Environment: real
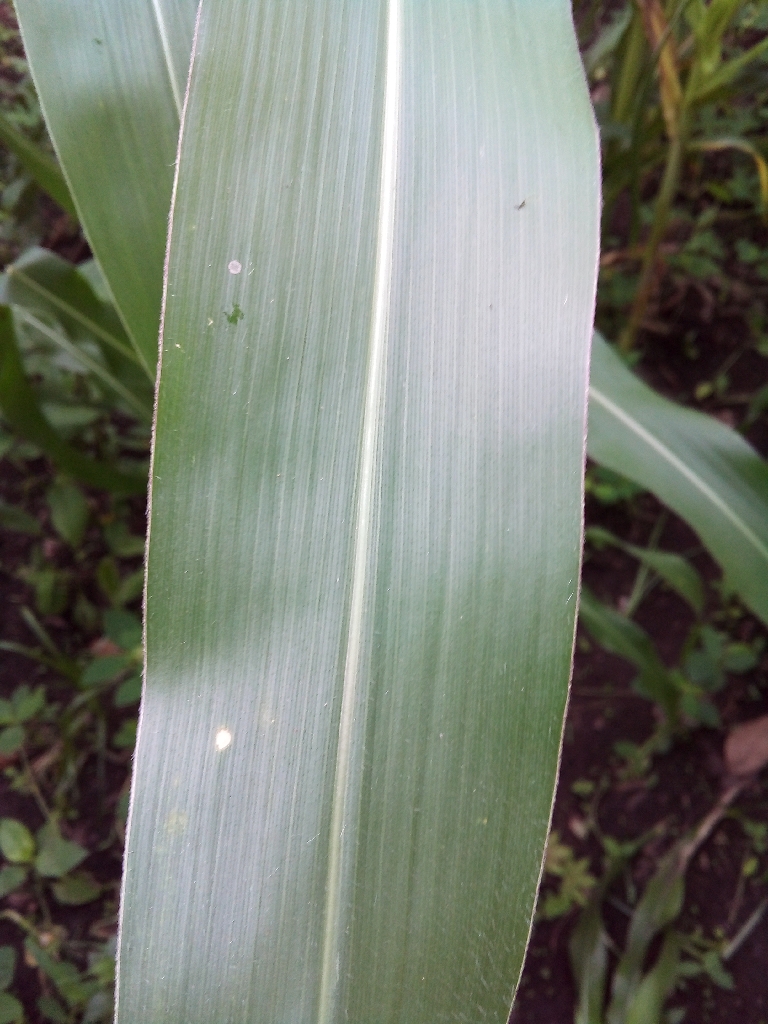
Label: healthy